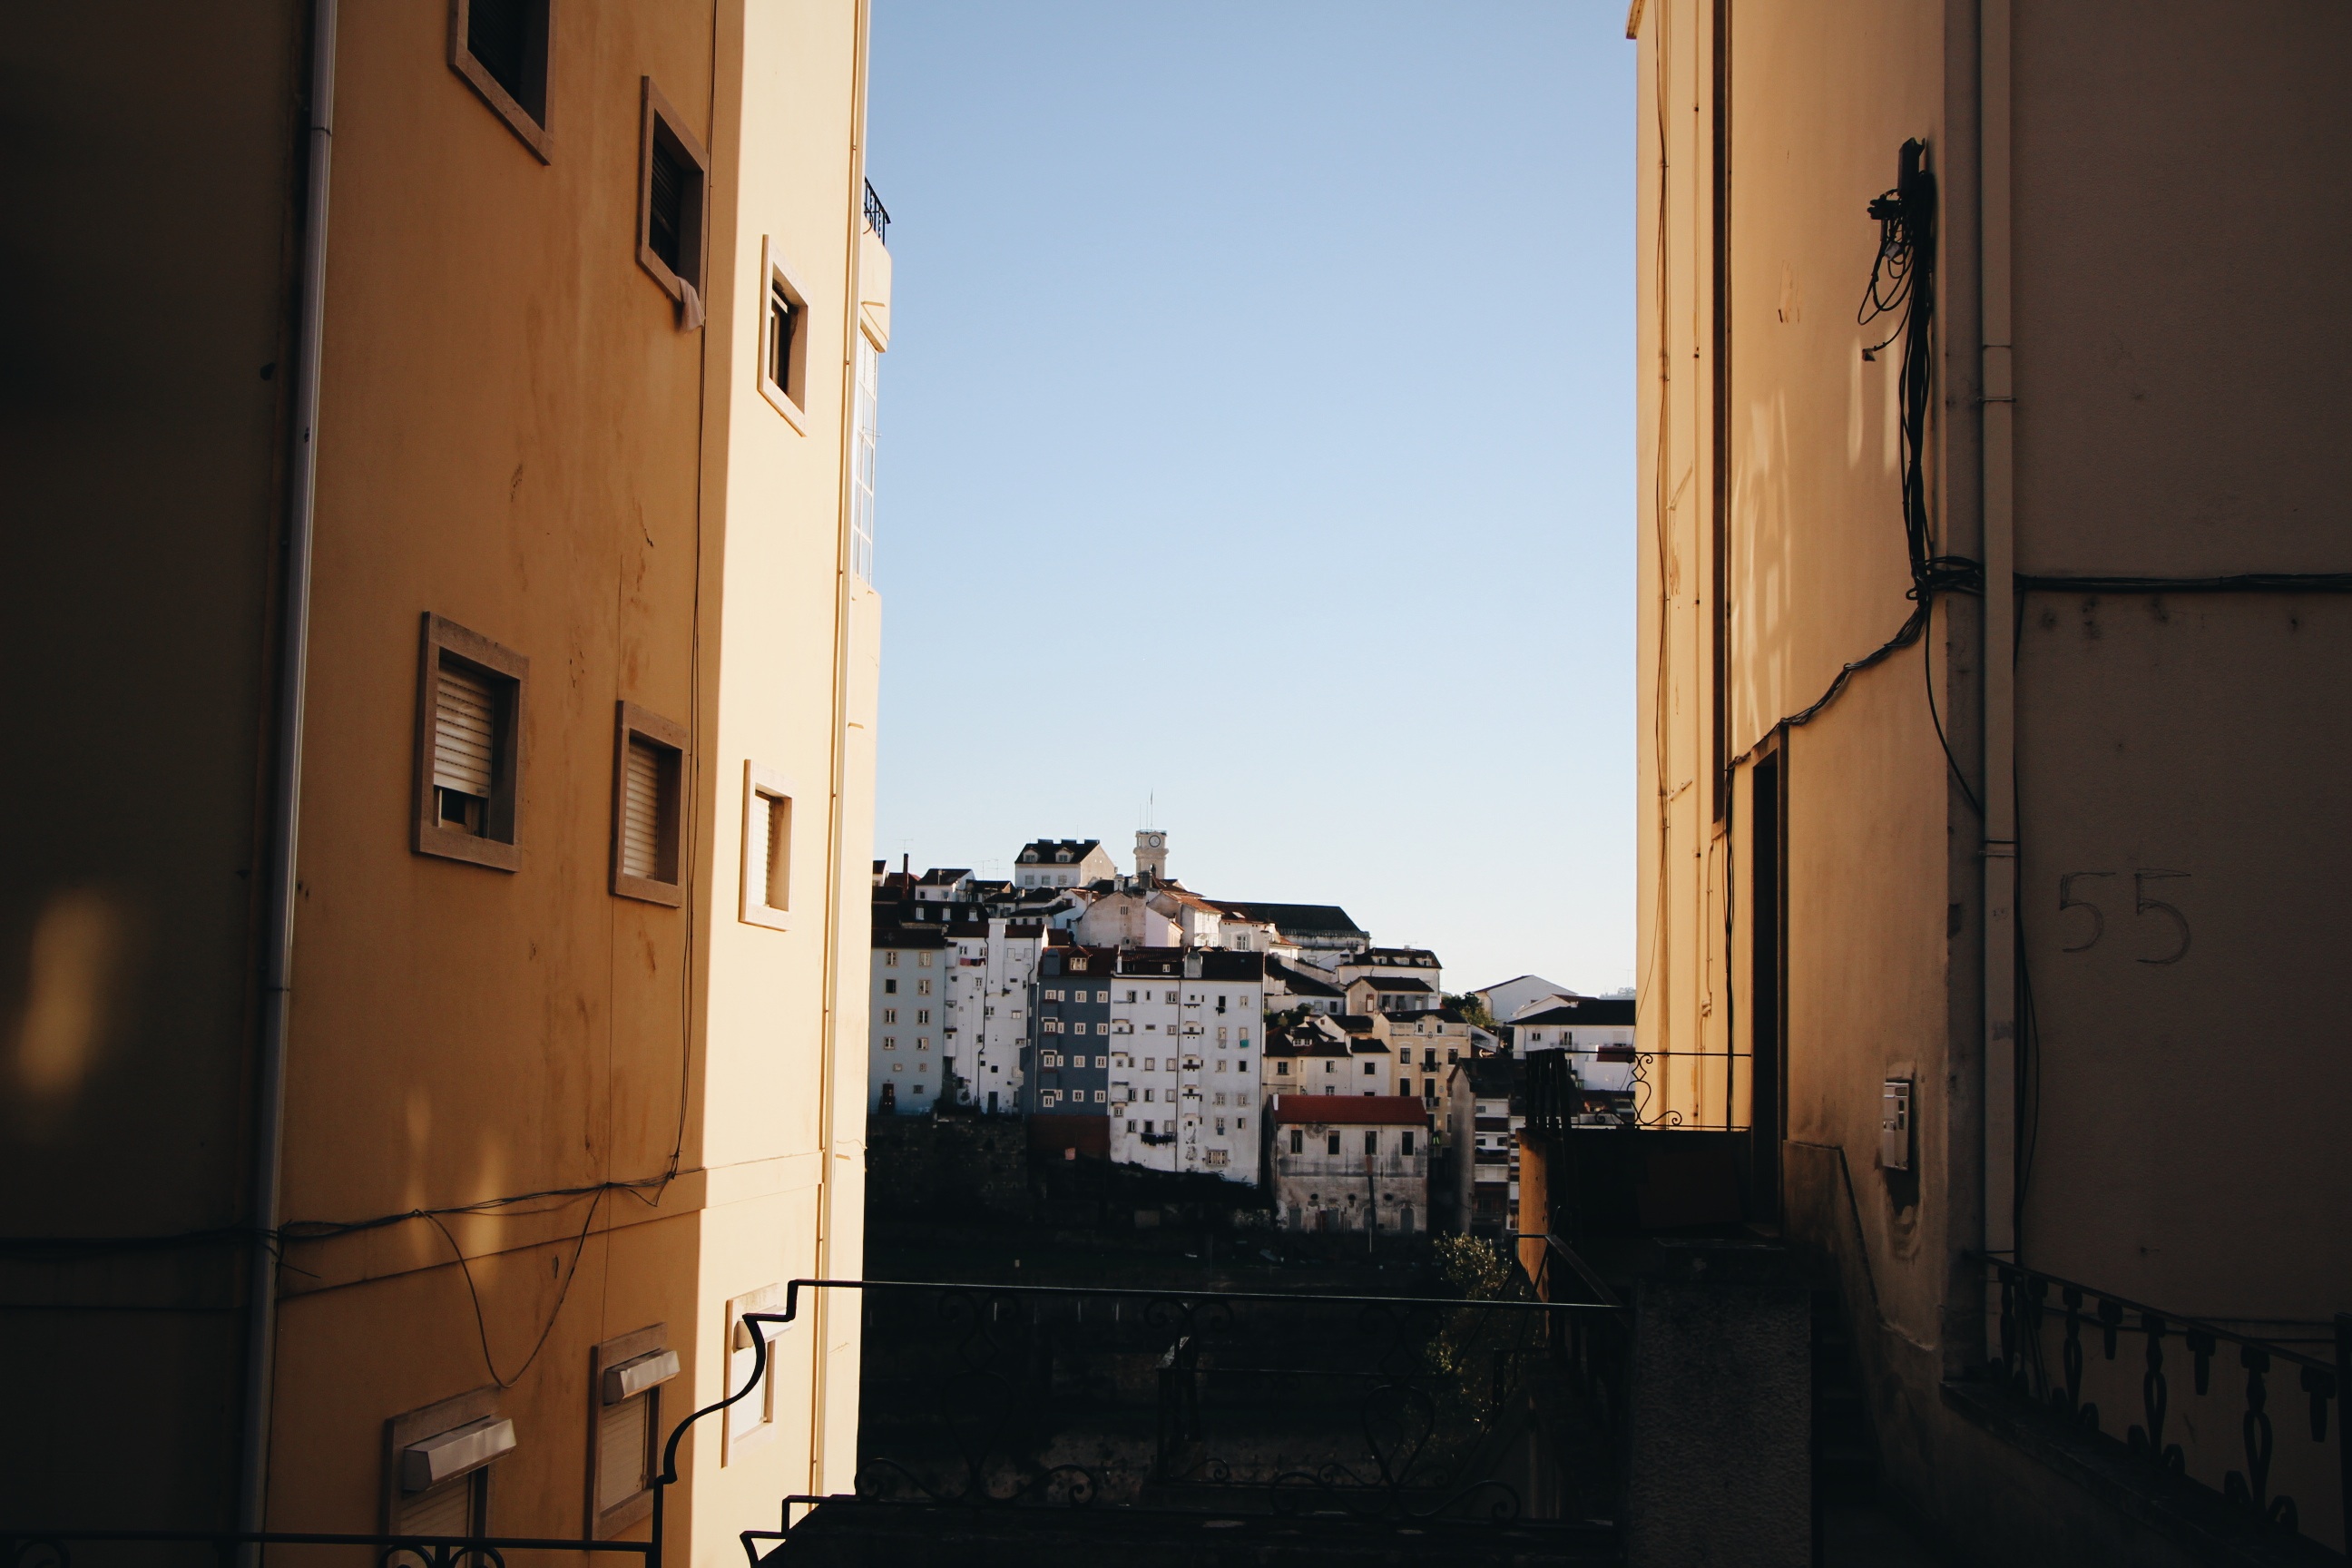
architecture, road, street, house, town, alley, evening, facade, infrastructure, shape, urban area